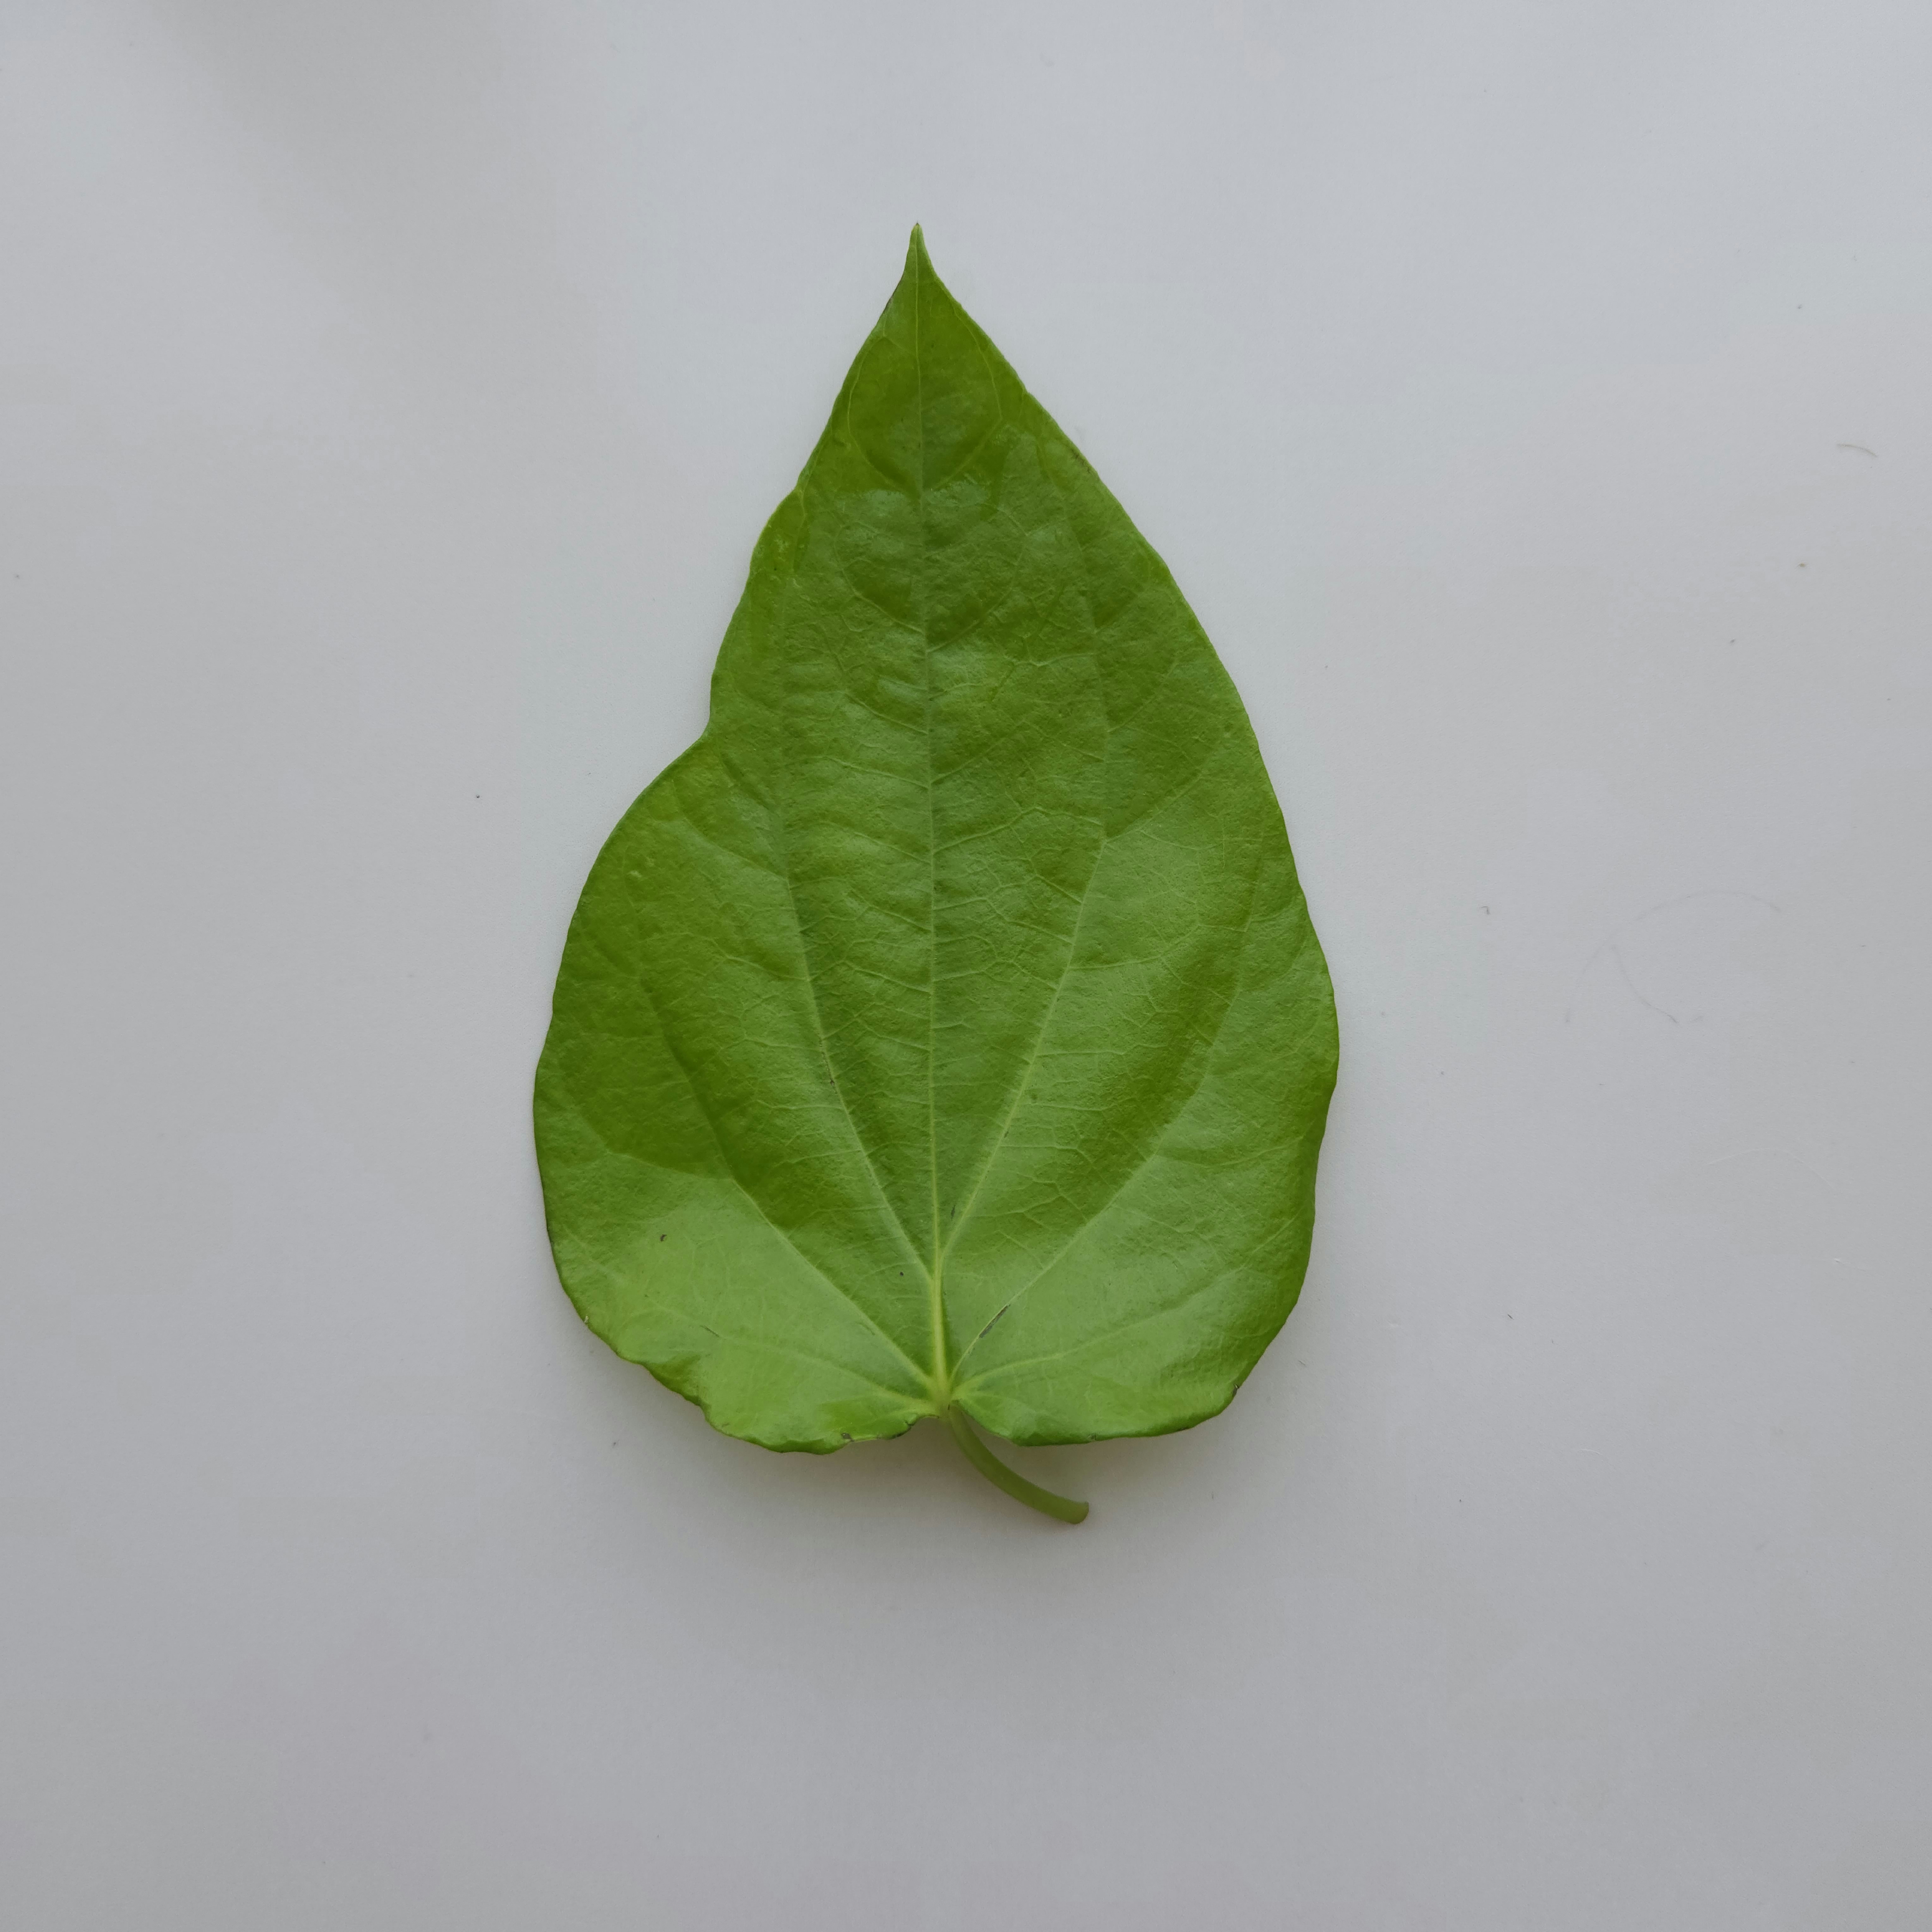
Label: Healthy